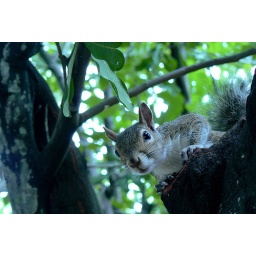
So I met this model in the tree outside my front door this morning.